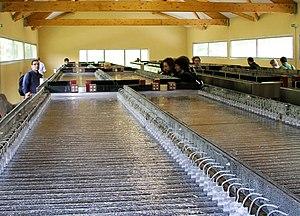
Station de décarbonatation du Blagour du Soulier (Chasteaux, Corrèze).
L'adoucissement de l'eau est un procédé de traitement initialement destiné à réduire la dureté de l'eau.